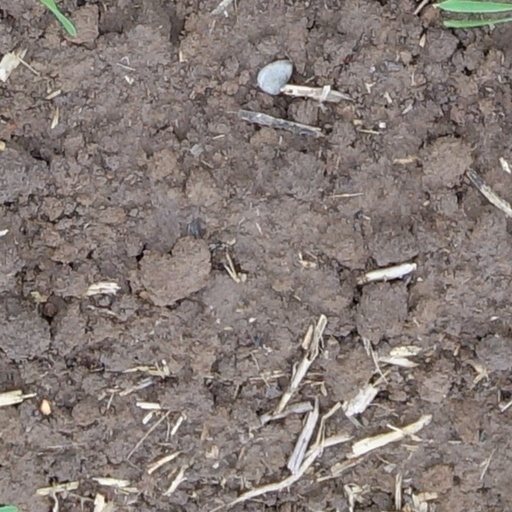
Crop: wheat